Ethan Pocic

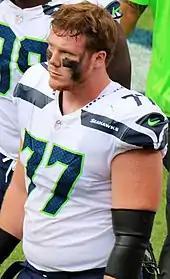
Pocic with the Seattle Seahawks in 2018

The Seattle Seahawks selected Pocic in the second round (58th overall) of the 2017 NFL draft.